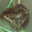
Label: frog